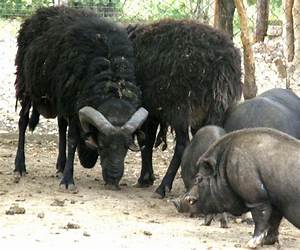
Label: pecora